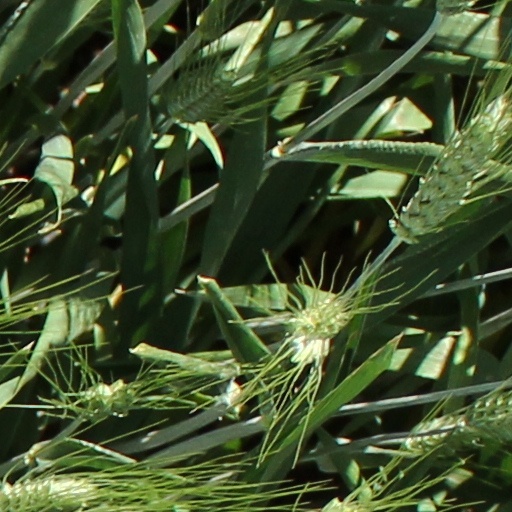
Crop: wheat